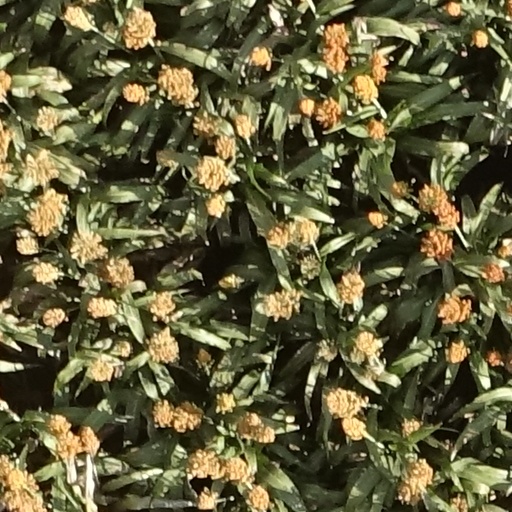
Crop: sorghum